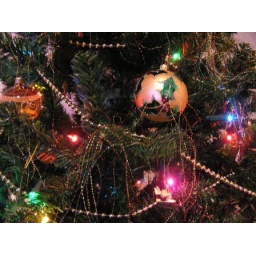
Xmas decorations on the tree at my house in Melb